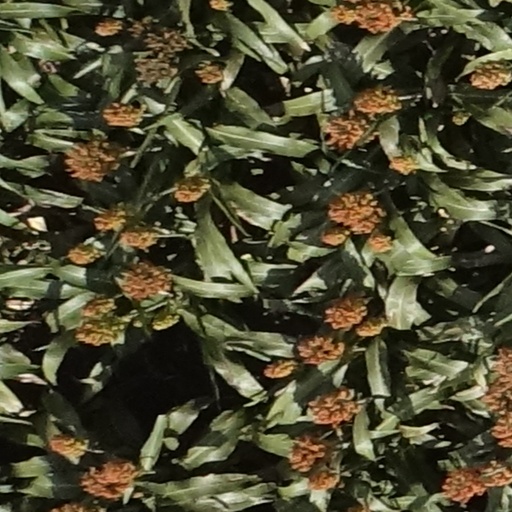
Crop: sorghum